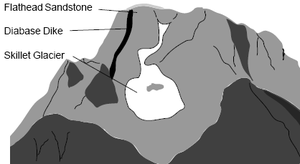
La géologie de la région de Grand Teton se caractérise par des roches faisant partie des plus vieilles de la planète, alors que les montagnes font partie des plus récentes d'Amérique du Nord. Le massif montagneux du Teton Range, situé en grande partie dans le parc national de Grand Teton, commence à apparaître il y a environ 9 millions d'années. La proche vallée de Jackson Hole est, de son côté, le vestige d'un bassin sédimentaire plus ancien.